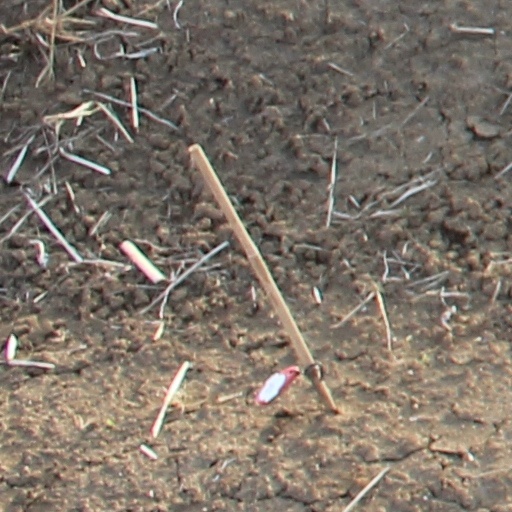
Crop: wheat